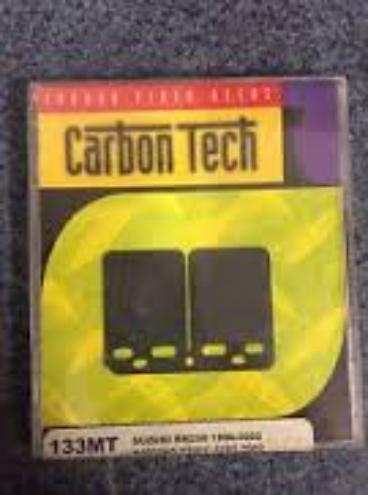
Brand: Carbontech
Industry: Others